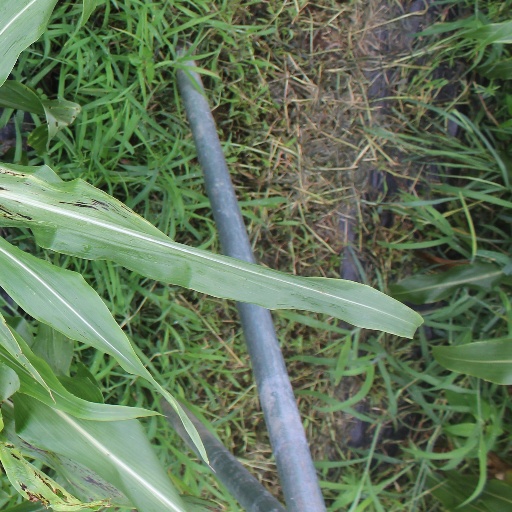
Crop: sorghum